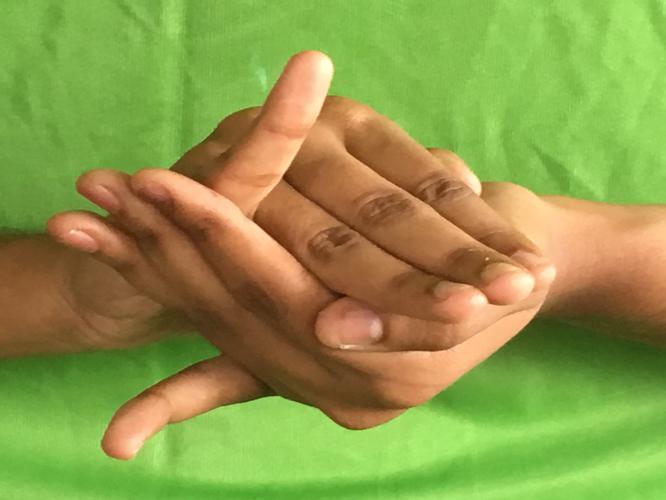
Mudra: Kurma
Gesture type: double_hand